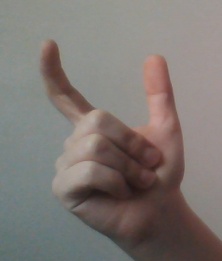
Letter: nun